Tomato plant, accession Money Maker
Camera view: tilt-top (135 deg); turntable rotation: 30 degrees
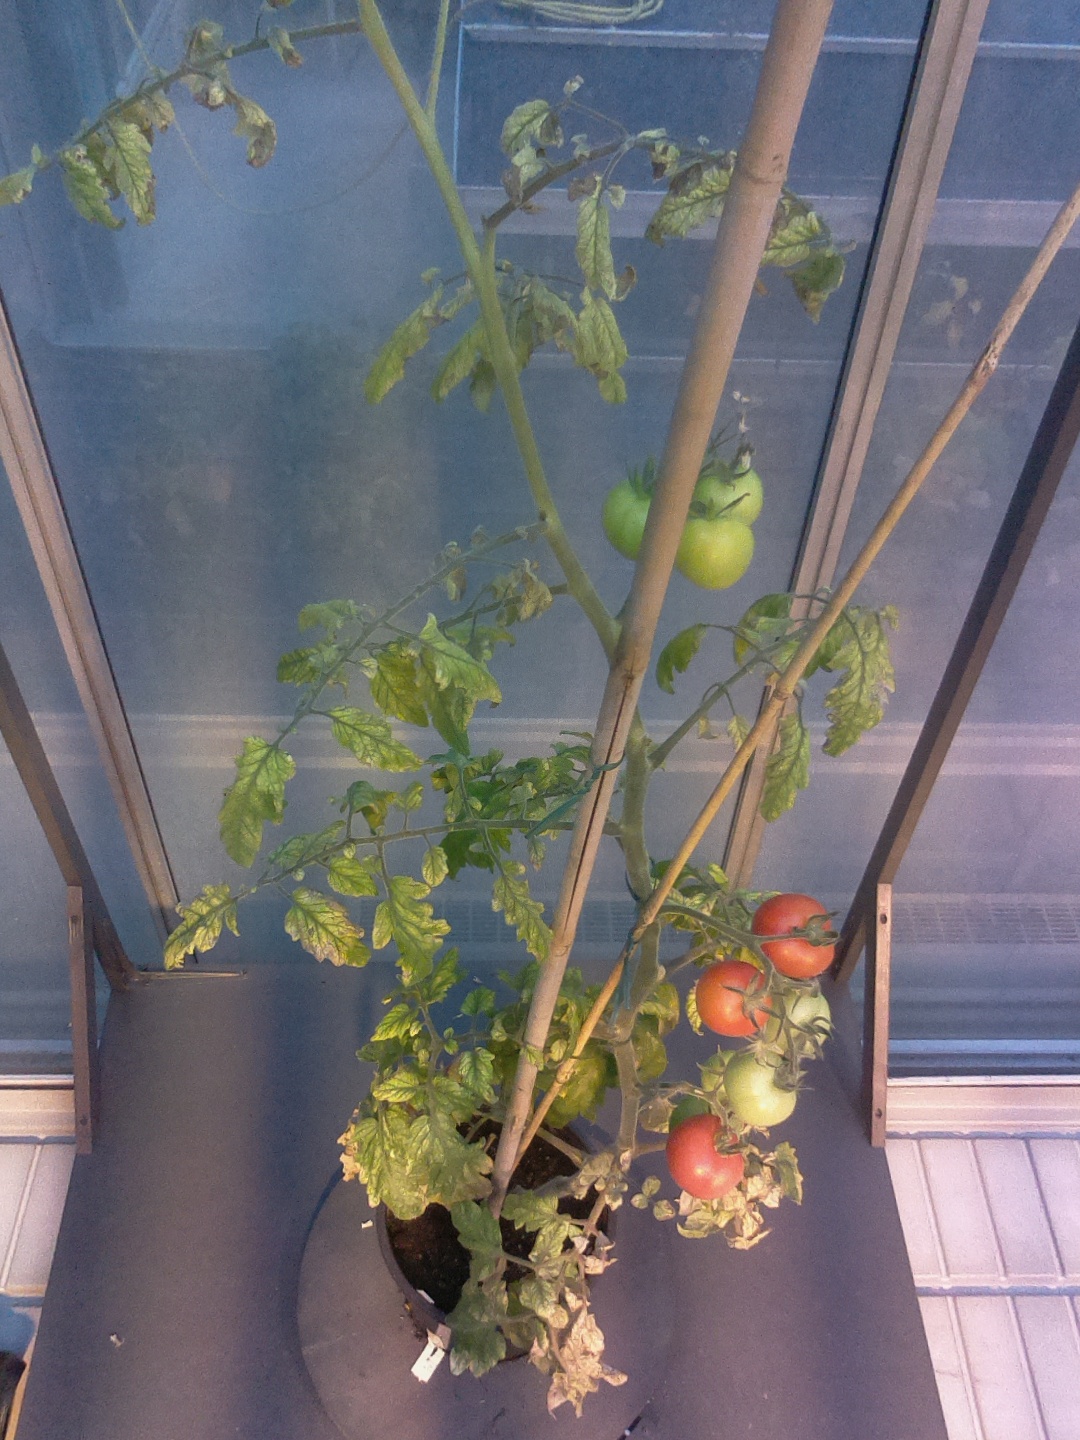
BBCH growth stage 83: 30%-40% of fruits show typical fully ripe color